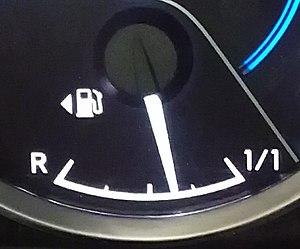
Jauge à essence Toyota Auris montrant l'indicateur de côté pour la trappe à essence à gauche
Une trappe à essence, également trappe d'essence, trappe essence ou trappe à carburant, est un dispositif mécanique disposé sur un véhicule automobile pour masquer le conduit fermé par un bouchon qui sert au remplissage du réservoir à carburant.